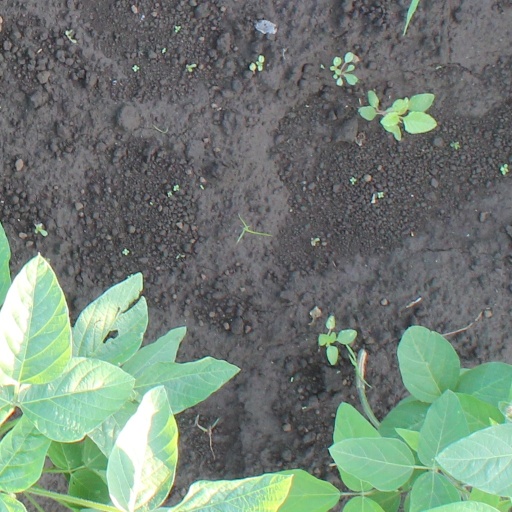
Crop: soybean